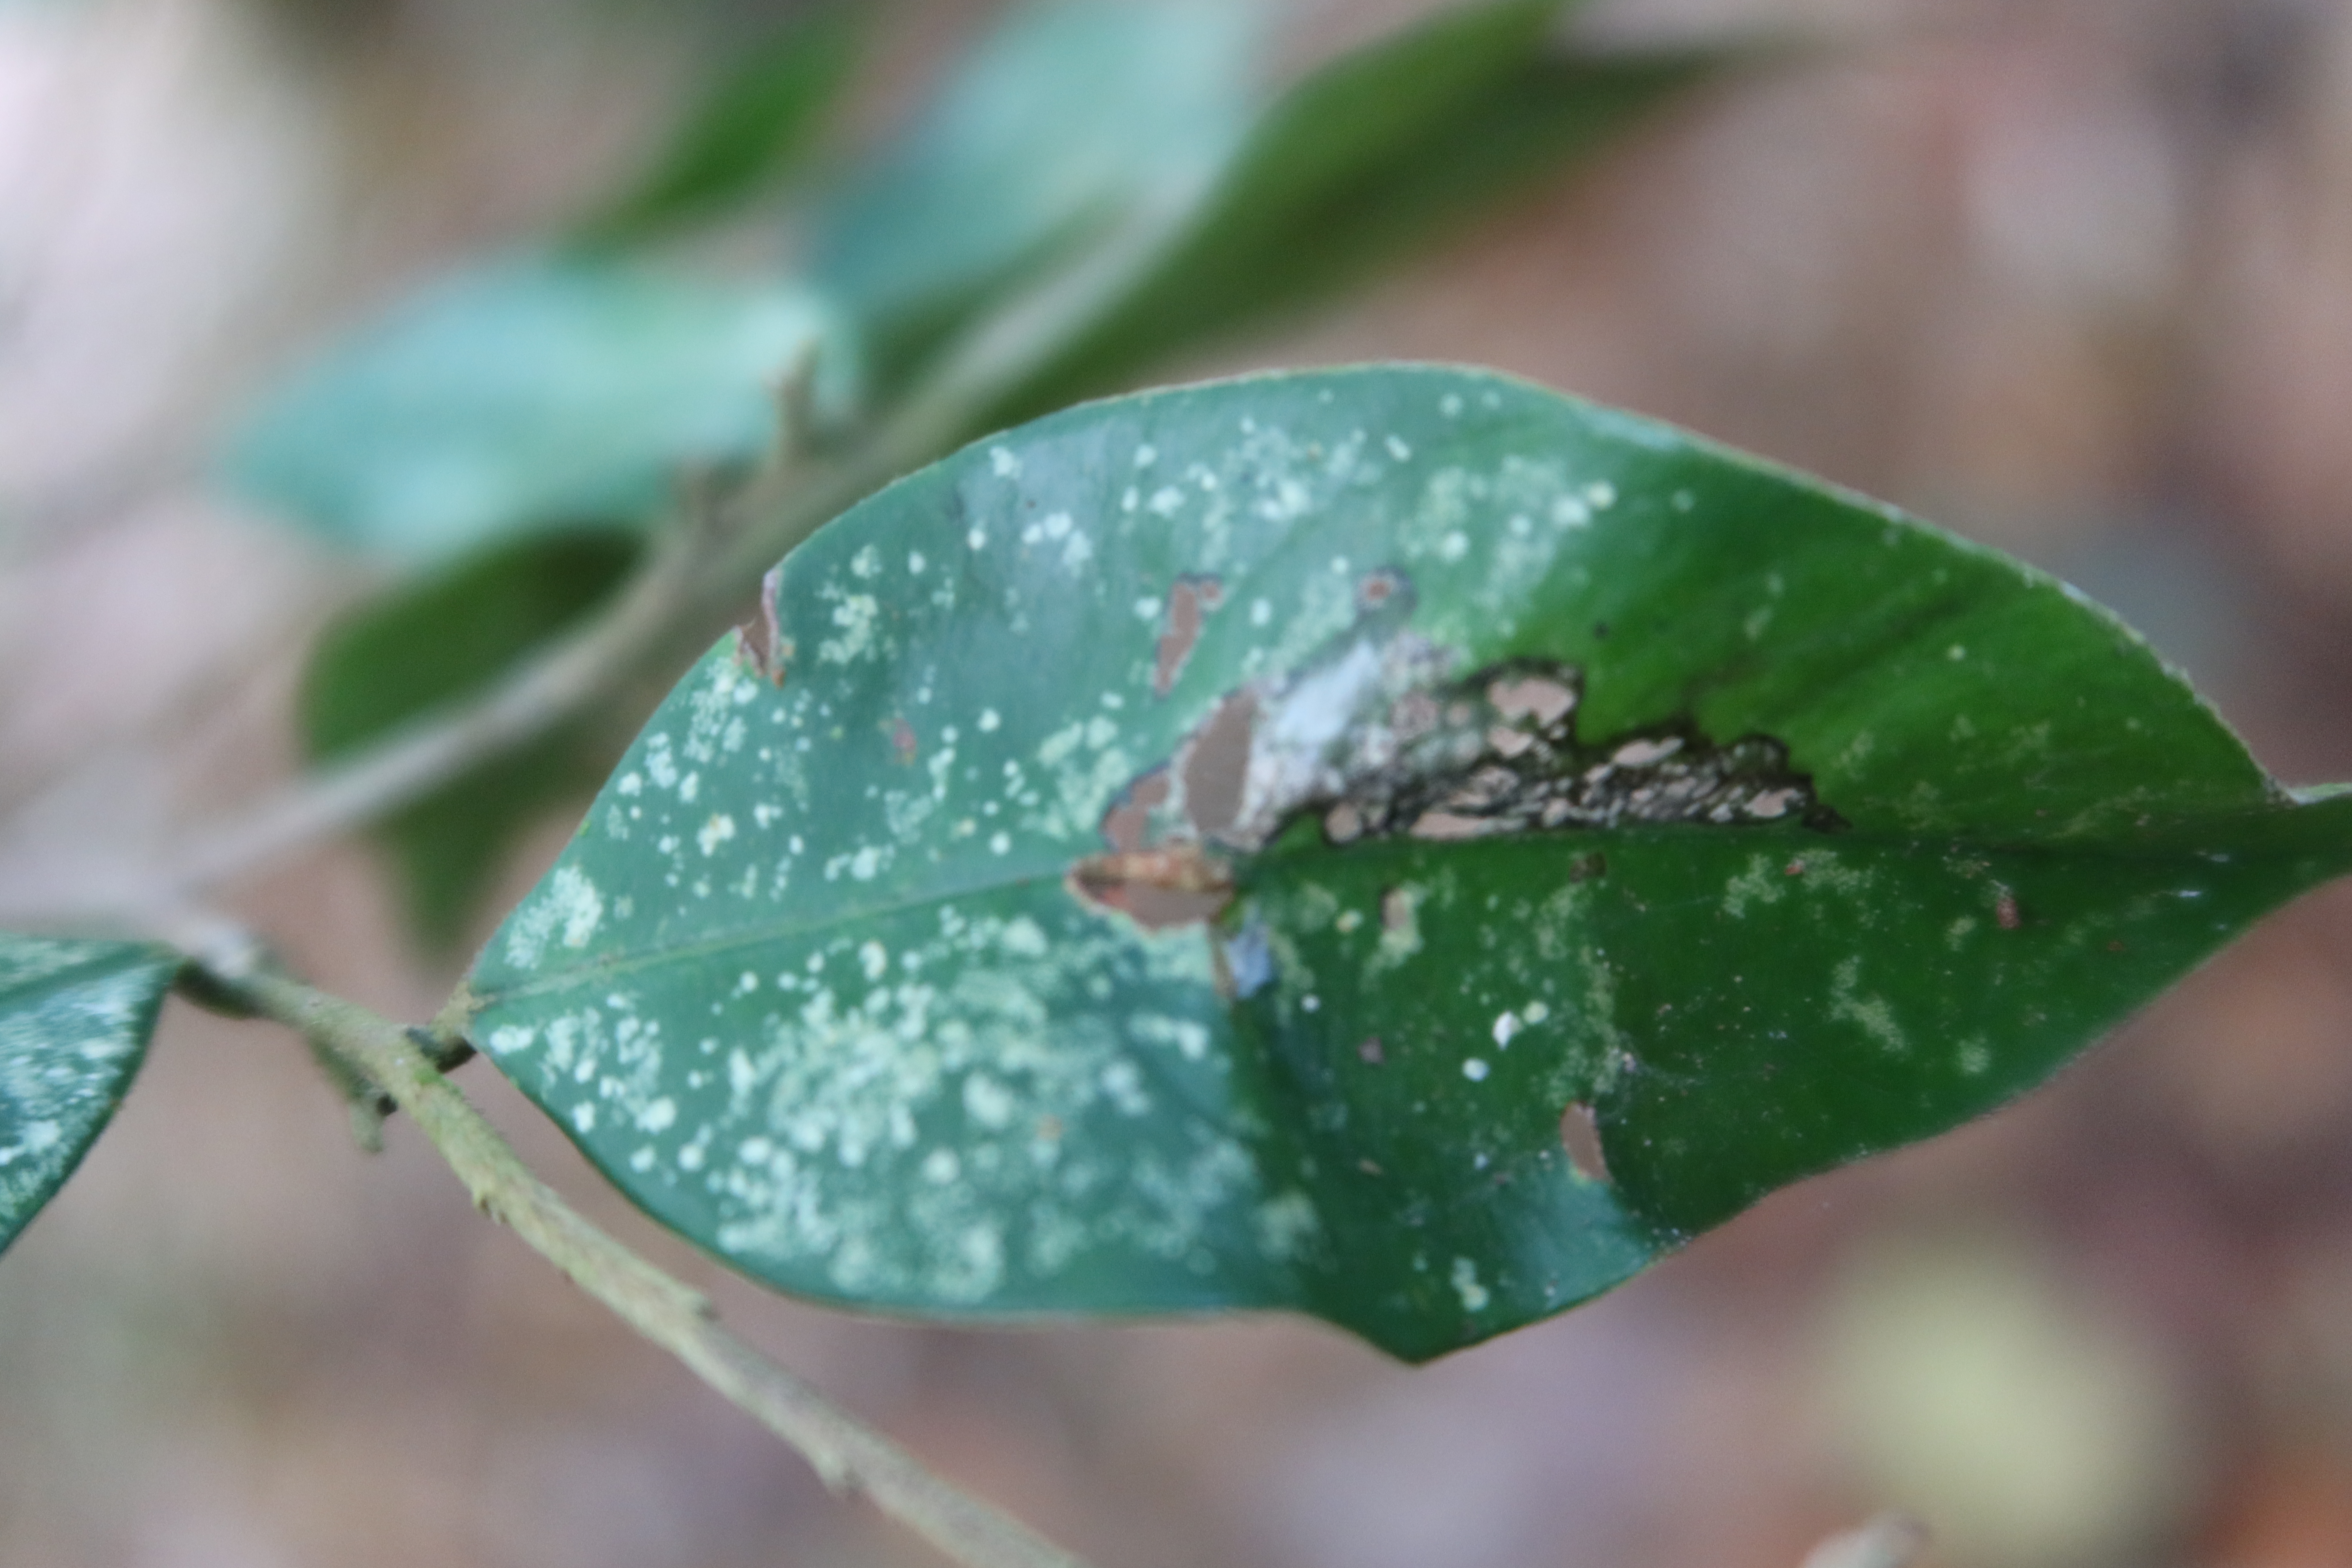
Label: Anthracnose